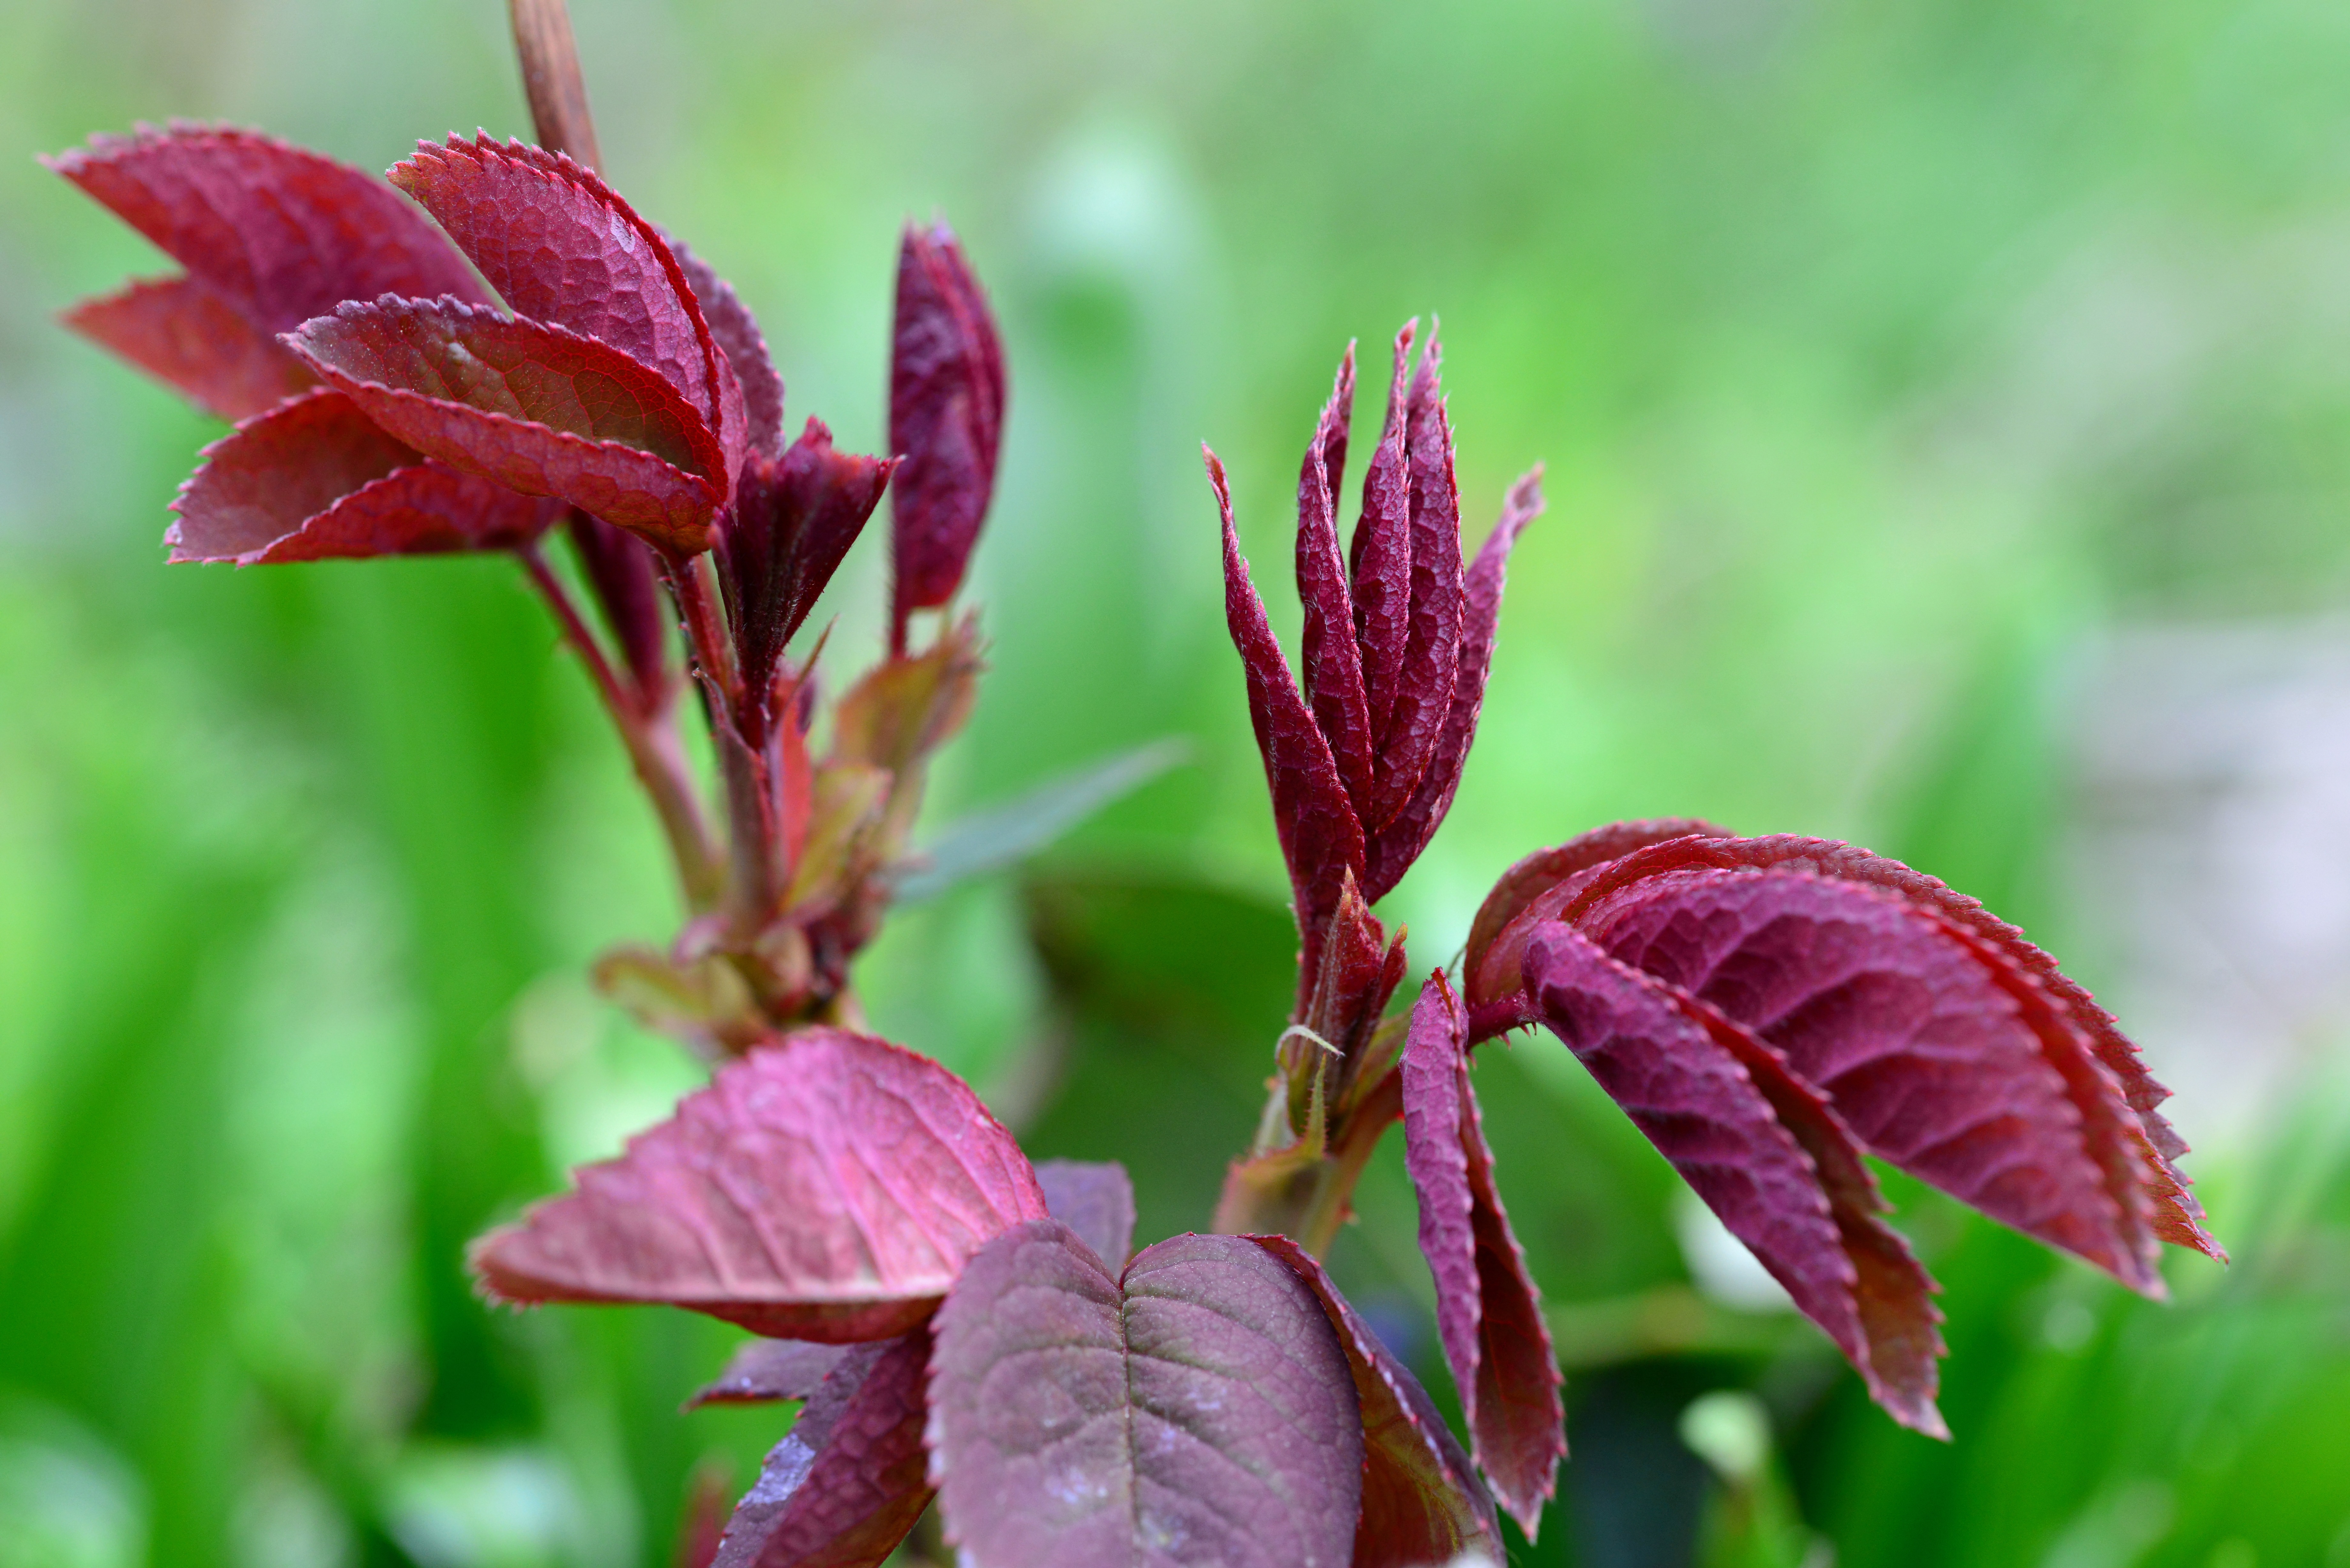
blossom, plant, photography, leaf, flower, petal, environment, bush, foliage, herb, natural, botany, agriculture, flora, perennial, botanical, wildflower, close up, outdoors, vegetation, shrub, horticulture, red leaves, organic, macro photography, flowering plant, plant stem, land plant